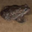
Label: frog